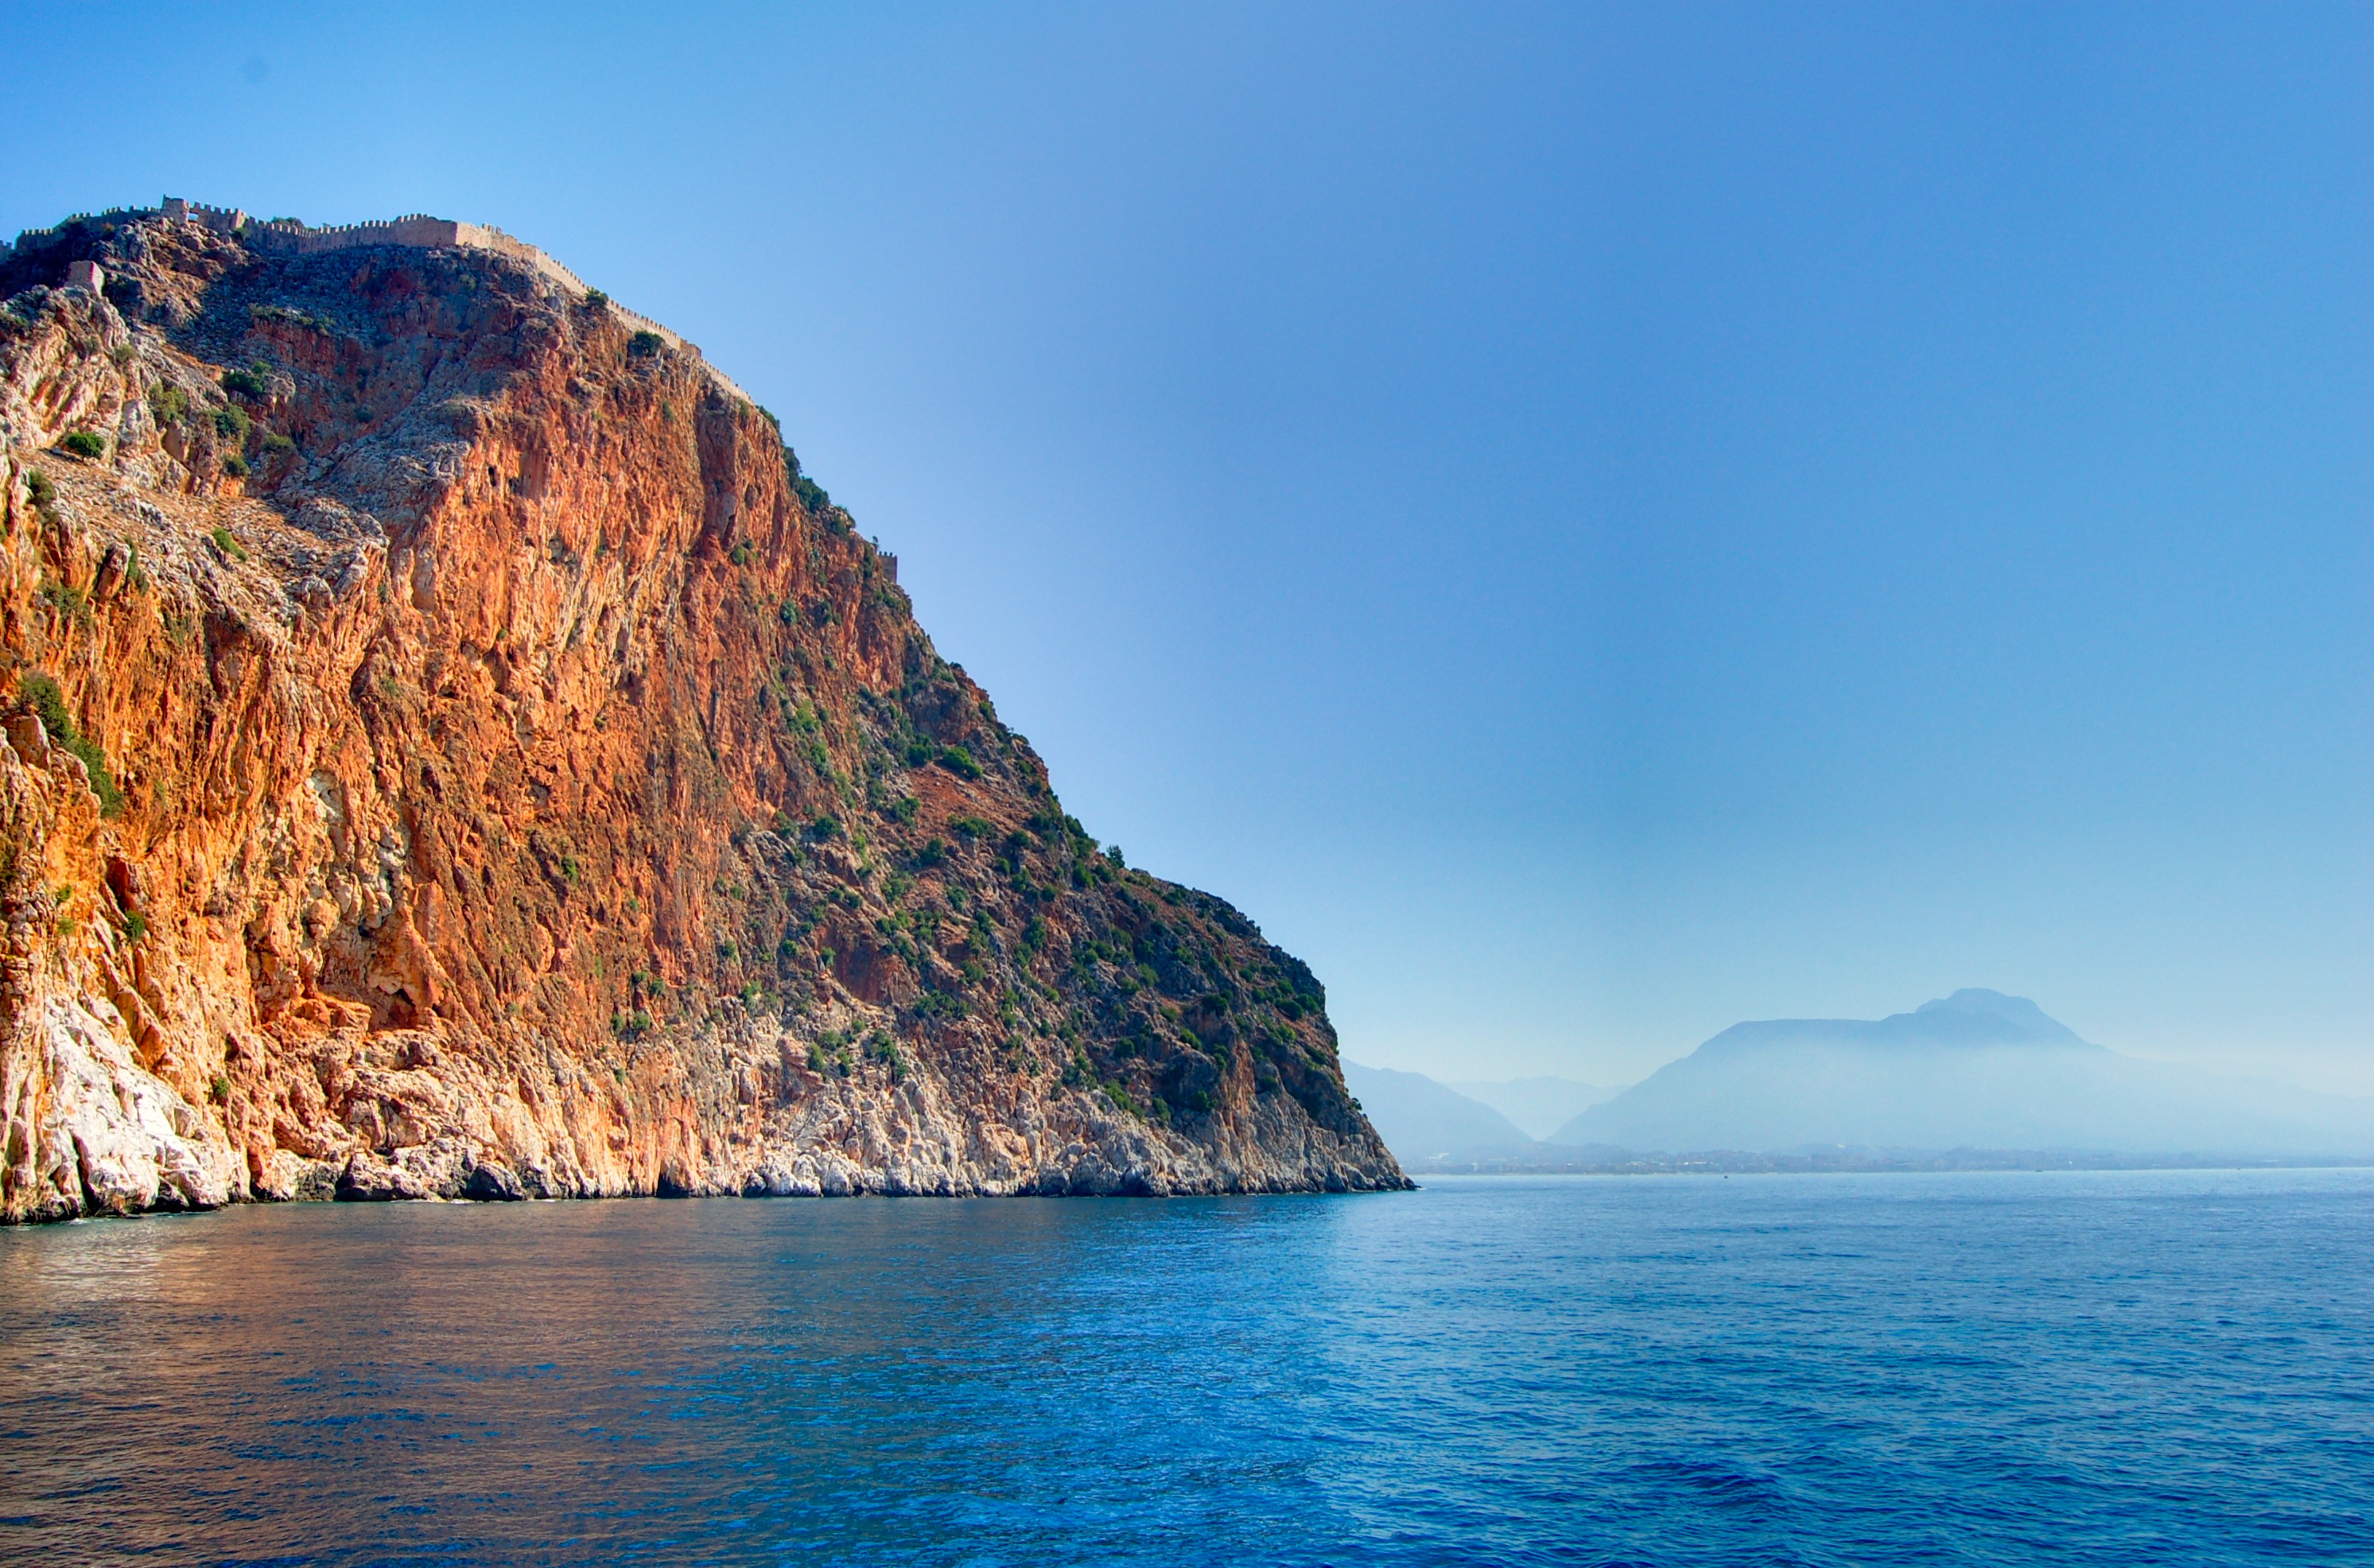
sea, coast, rock, ocean, horizon, mountain, shore, cliff, cove, bay, fjord, terrain, body of water, mountains, turkey, cape, islet, at sea, landform, turkish riviera, geographical feature